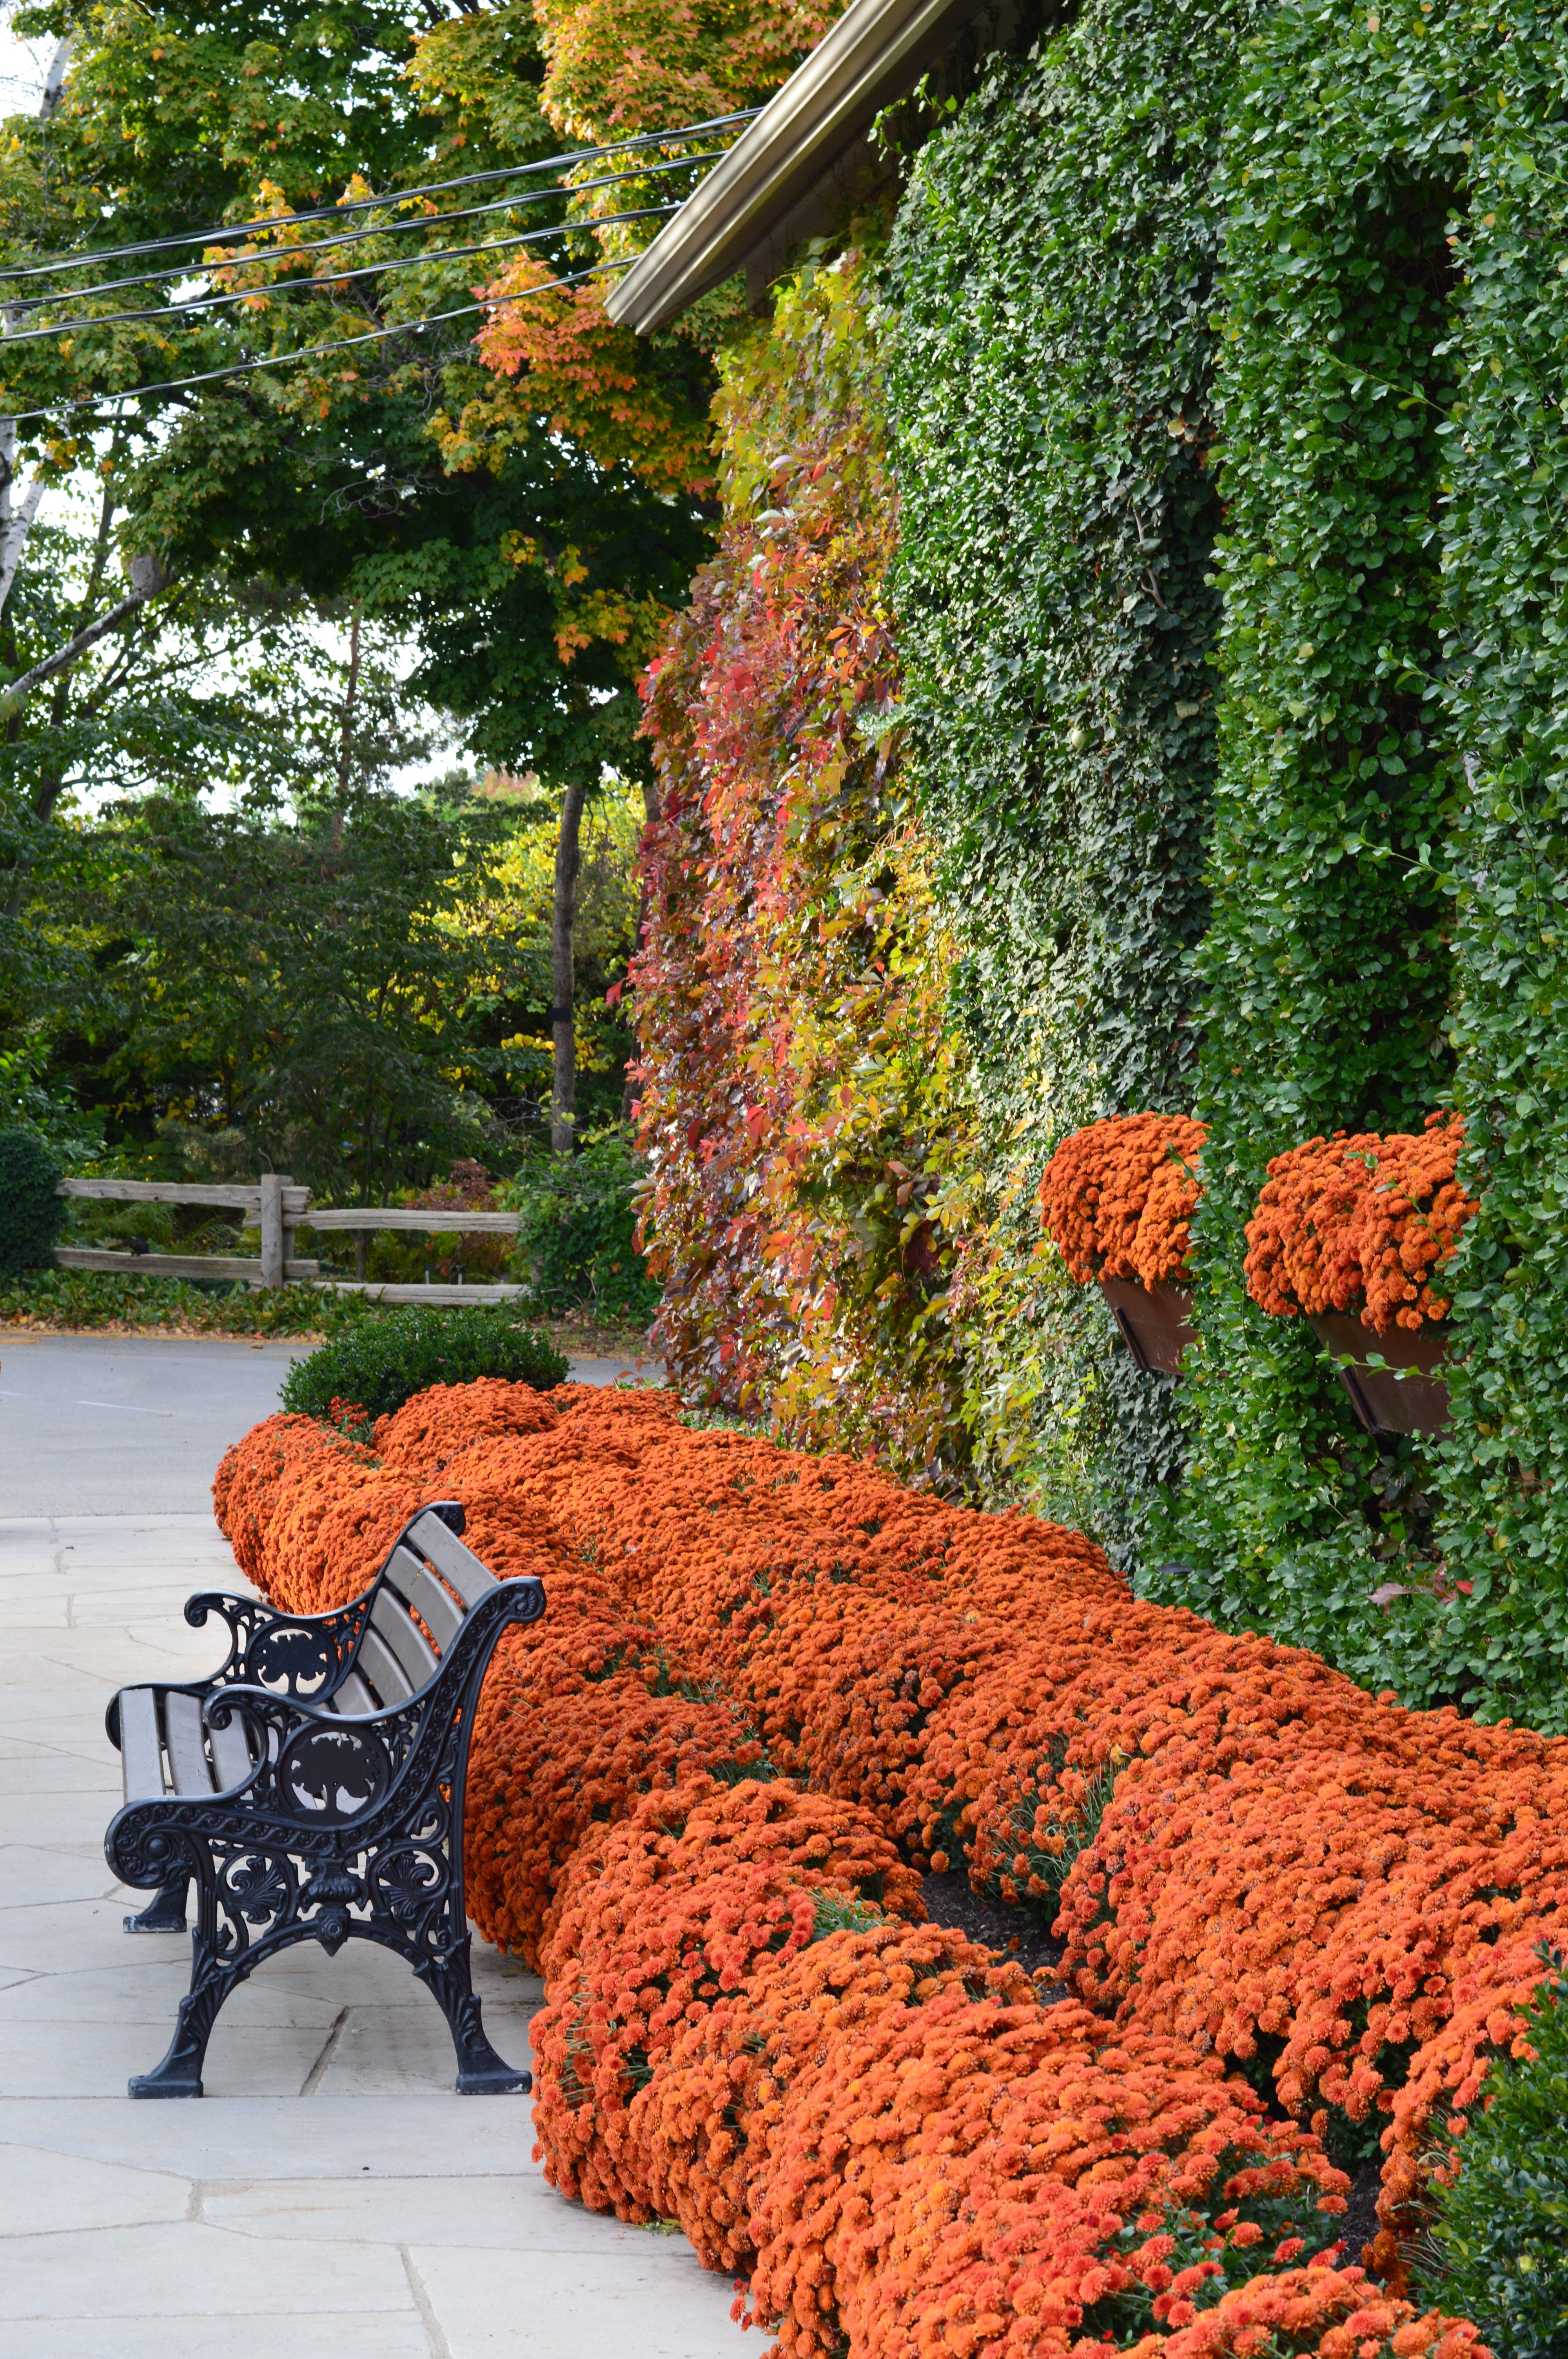
landscape, tree, blossom, plant, lawn, stem, leaf, flower, bloom, floral, environment, herb, natural, autumn, botany, agriculture, garden, flora, season, botanical, plants, flowers, flower bed, outdoors, vegetation, petals, shrub, mums, horticulture, yard, organic, flowering plant, woody plant, land plant